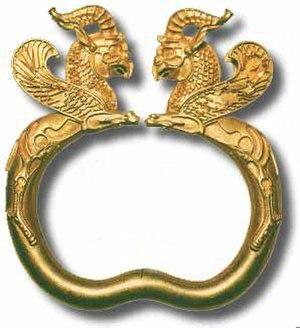
Keyoumars, Kayomars ou Kayumars est le premier homme créé par Ahura Mazda et le premier roi de la dynastie des Pichdadiens dans la mythologie iranienne. Il est l'arrière-grand-père de Djamchid.
Angra Mainyu ou Ahra Manyu, puis Ahriman est l'esprit démoniaque opposé au dieu Ahura Mazda dans le zoroastrisme.
Xersès II, mort vers -424, Manéthon l’appelle Xerxês et lui compte deux mois de règne. Il est roi des Perses Achéménides pendant quarante-cinq jours. Il est le fils d'Artaxerxès Iᵉʳ et de la reine Damaspia. Il est assassiné par son demi-frère Sogdianos. La plupart des chronologies ne comptent pas ce roi vu son court règne.
Achéménès est le fondateur supposé de la dynastie des Achéménides. Son nom apparaît dans l'inscription de Behistun, dictée par Darius, qui le revendique comme ancêtre commun de tous les rois d'Ashan, puis de Perse. Son fils Teispès est le premier roi d'Ashan.